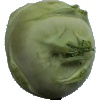
Label: Kohlrabi 1